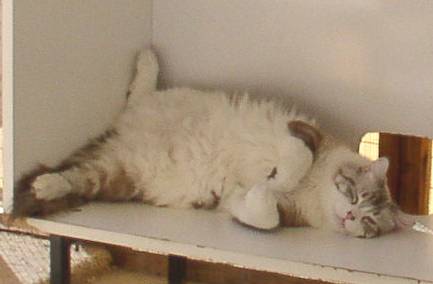
Label: cat